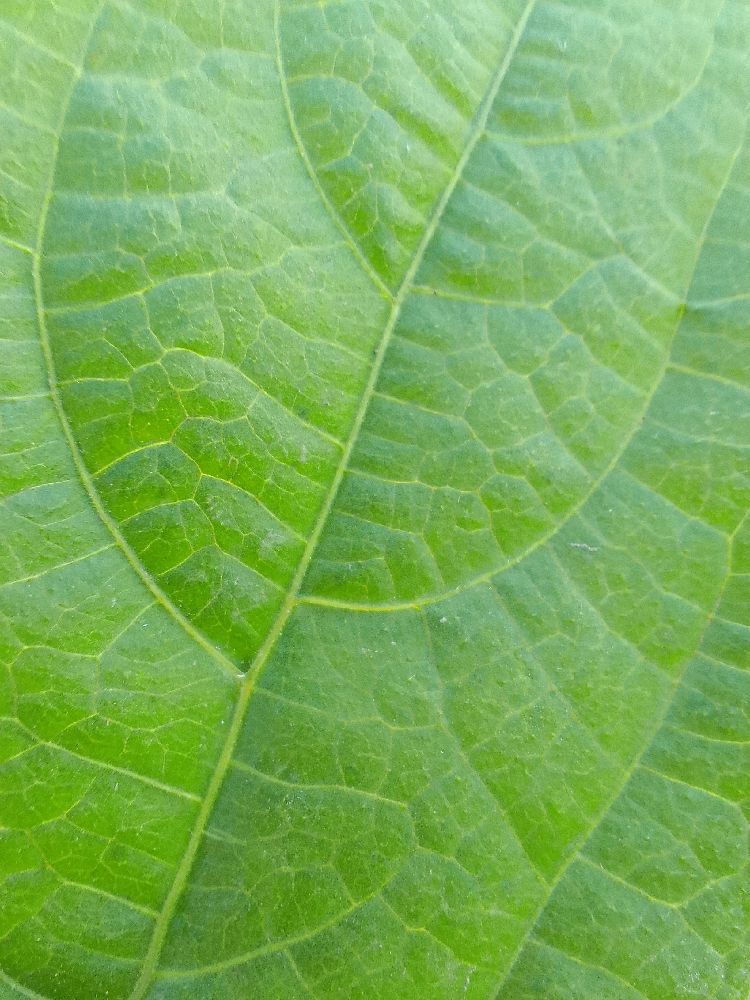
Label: healthy